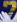
Number: 7